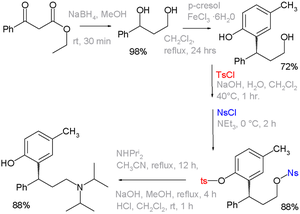
Un groupe tosyle de formule semi-développée CH₃C₆H₄SO₂ est composé de l'association d'un groupe toluène et d'un groupe sulfonyle en position para, c'est pourquoi on l'appelle aussi paratoluènesulfonyle. Ce groupe est dérivé du chlorure de tosyle, le chlorure de l'acide paratoluènesulfonique qui forme facilement des esters et des amides de cet acide. l'orientation para comme illustrée à droite est la plus courante et par convention tosyle fait systématiquement référence au paratoluènesulfonyl.